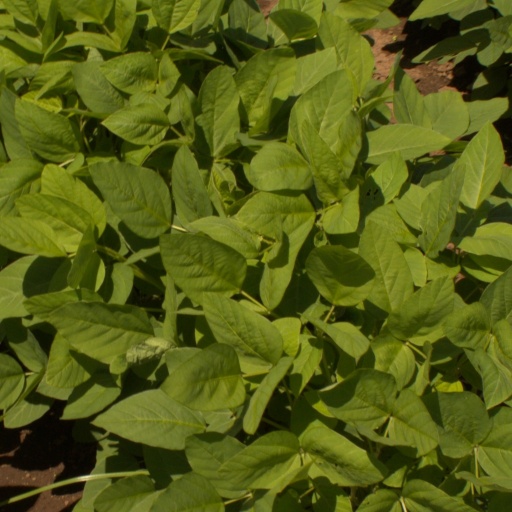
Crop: soybean